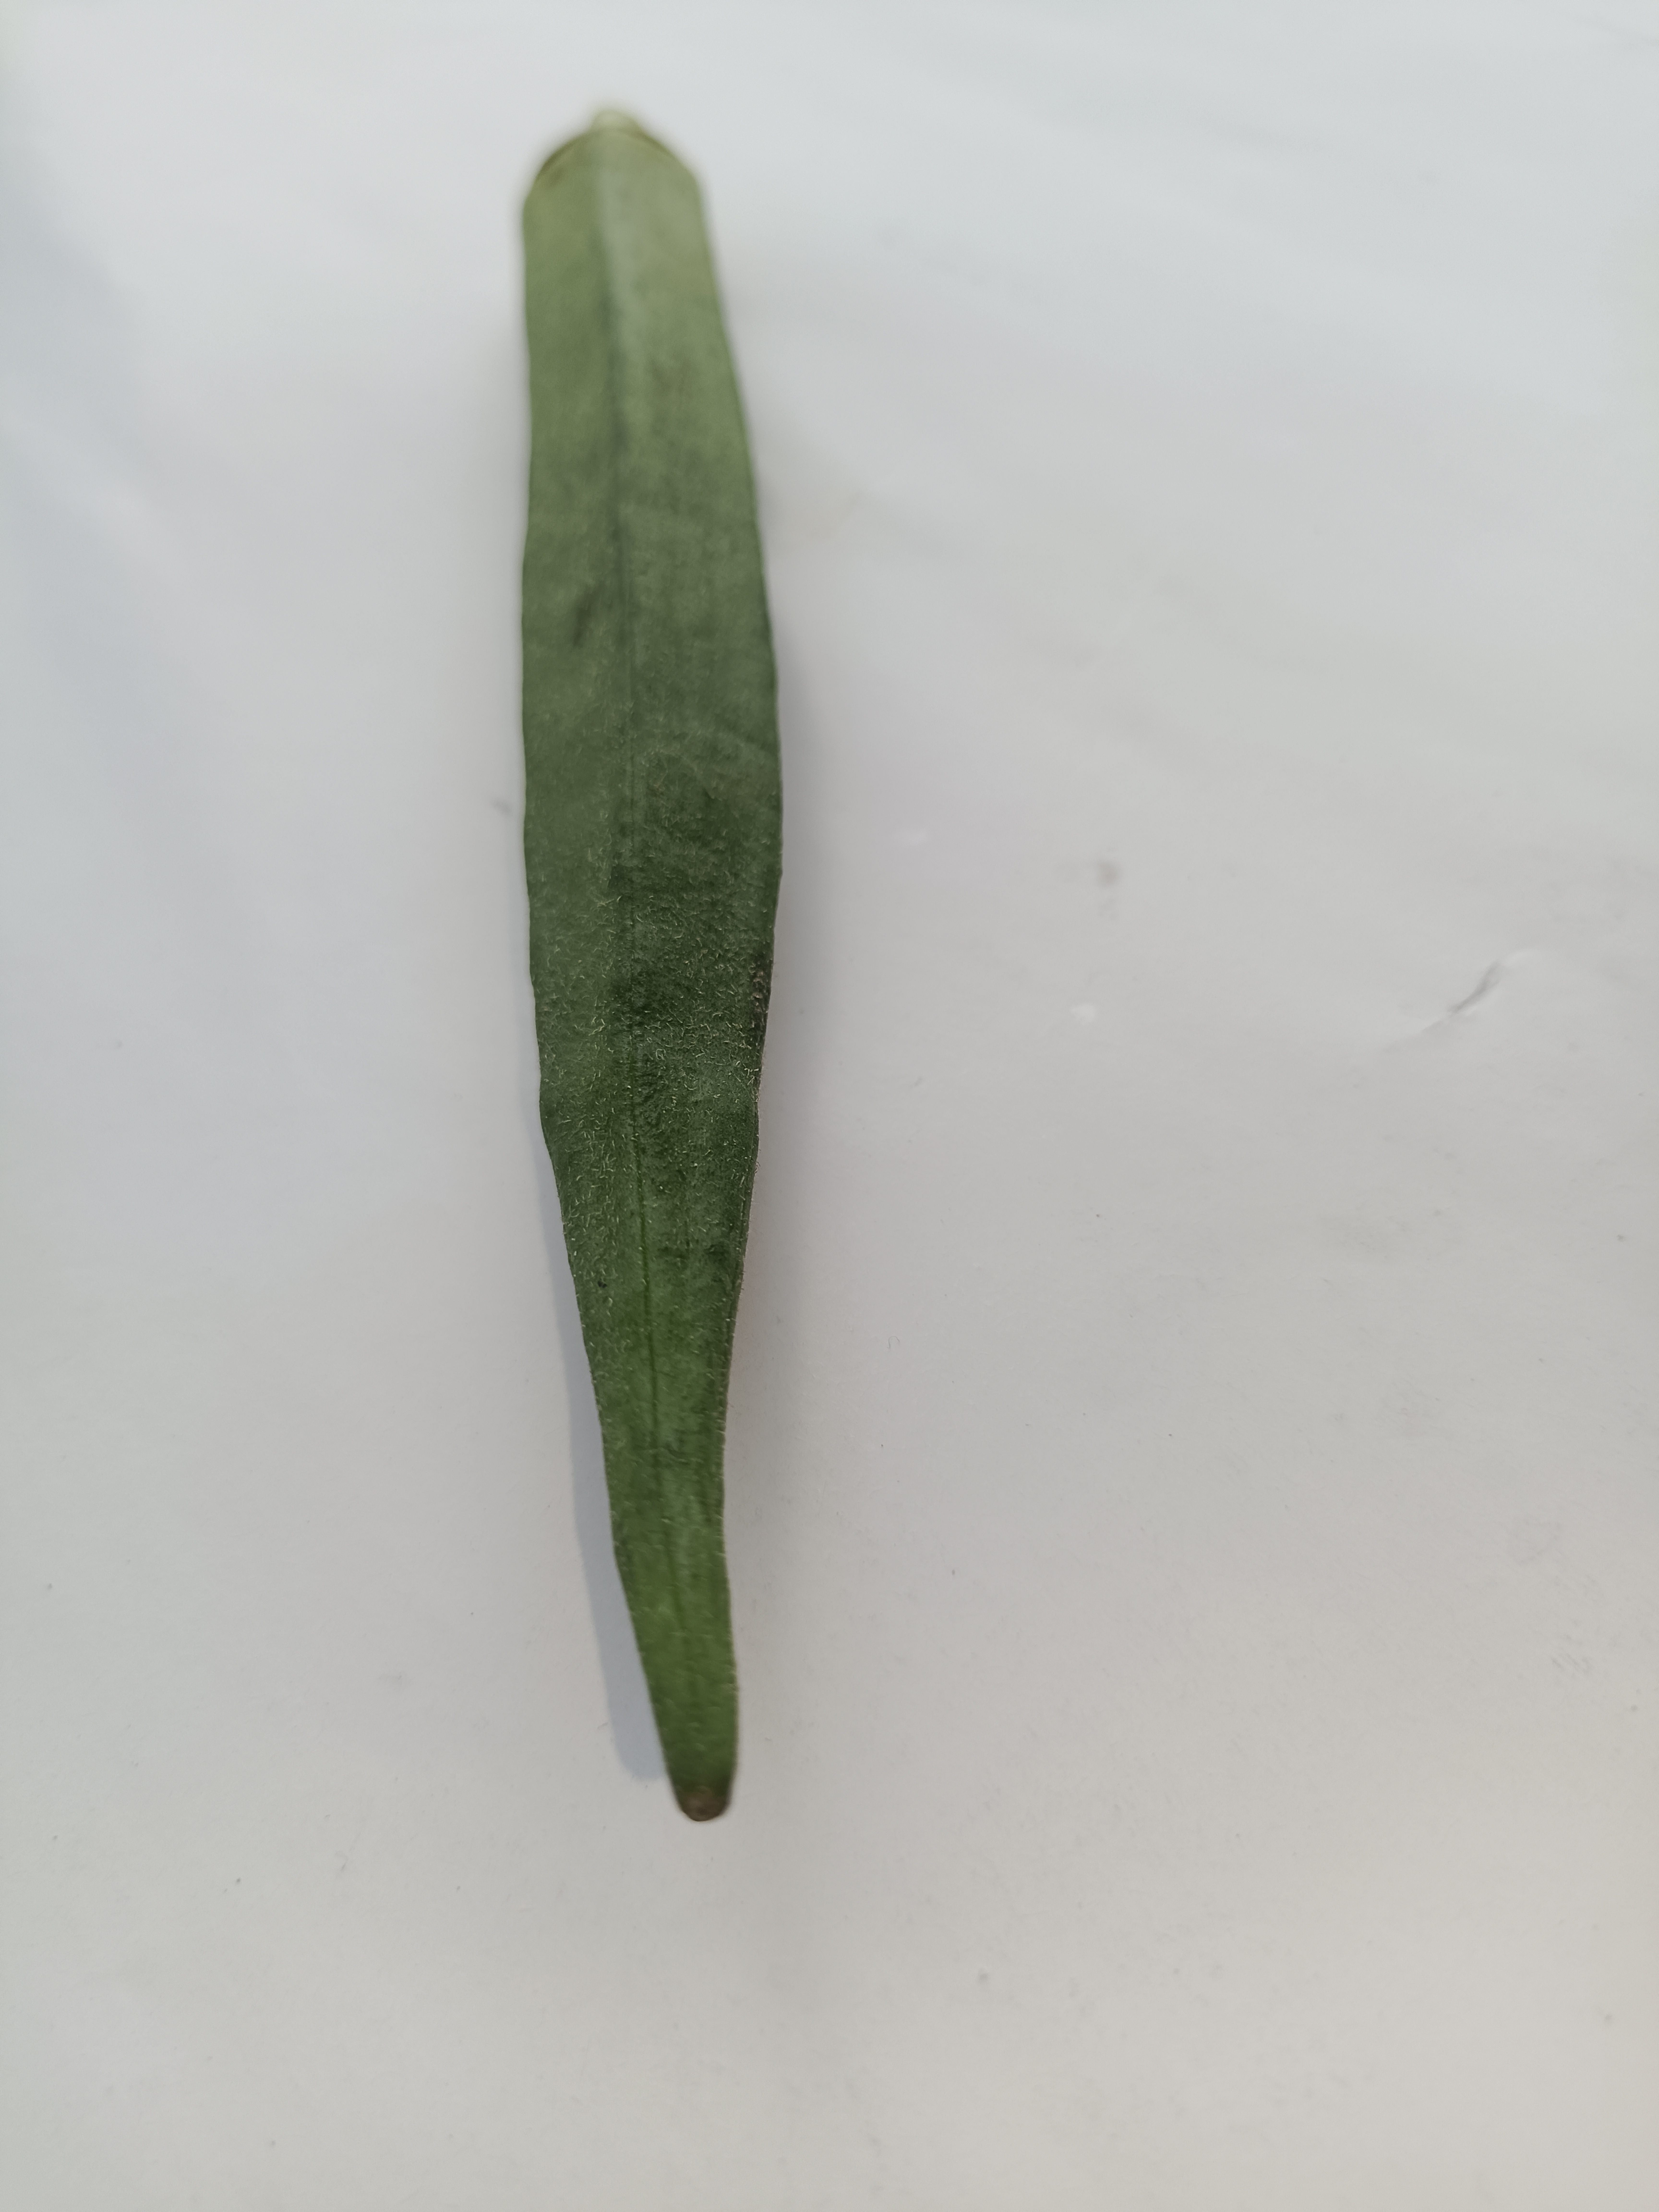
Label: Abelmoschus esculentus